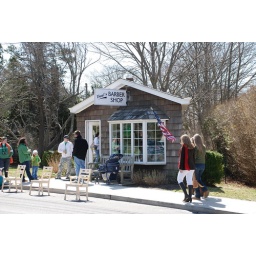
A cute little building on Mill Road in Westhampton Beach.